Cimbrian seeresses

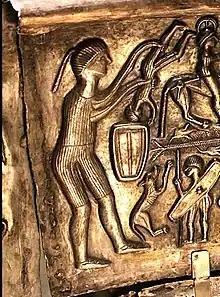
A sacrificial rite involving a cauldron on the one from Gundestrup.

Germanic and Celtic tribes were infamous for their cruel executions of war prisoners, and literary sources point to divination having been the main reason. Posidonus writes that the Celts used to kill their prisoners in a way so that they could observe and predict the future from the convulsions of the dying, which Davidson compares to the divination performed by the Cimbri priestesses, who studied the flow of blood from the throats of the prisoners.